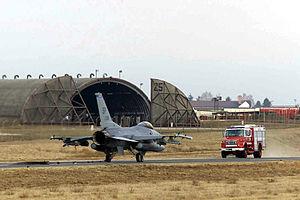
Un F-16CJ du 23rd FS / 52nd FW a Spangdahlem AB
Spangdahlem Air Base est une base militaire des Forces aériennes des États-Unis en Europe située près du village de Spangdahlem, non loin de Trèves en Allemagne.